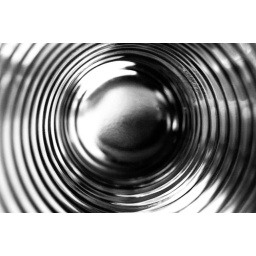
Experimenting with black and white conversion in capture nx